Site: brandenburg
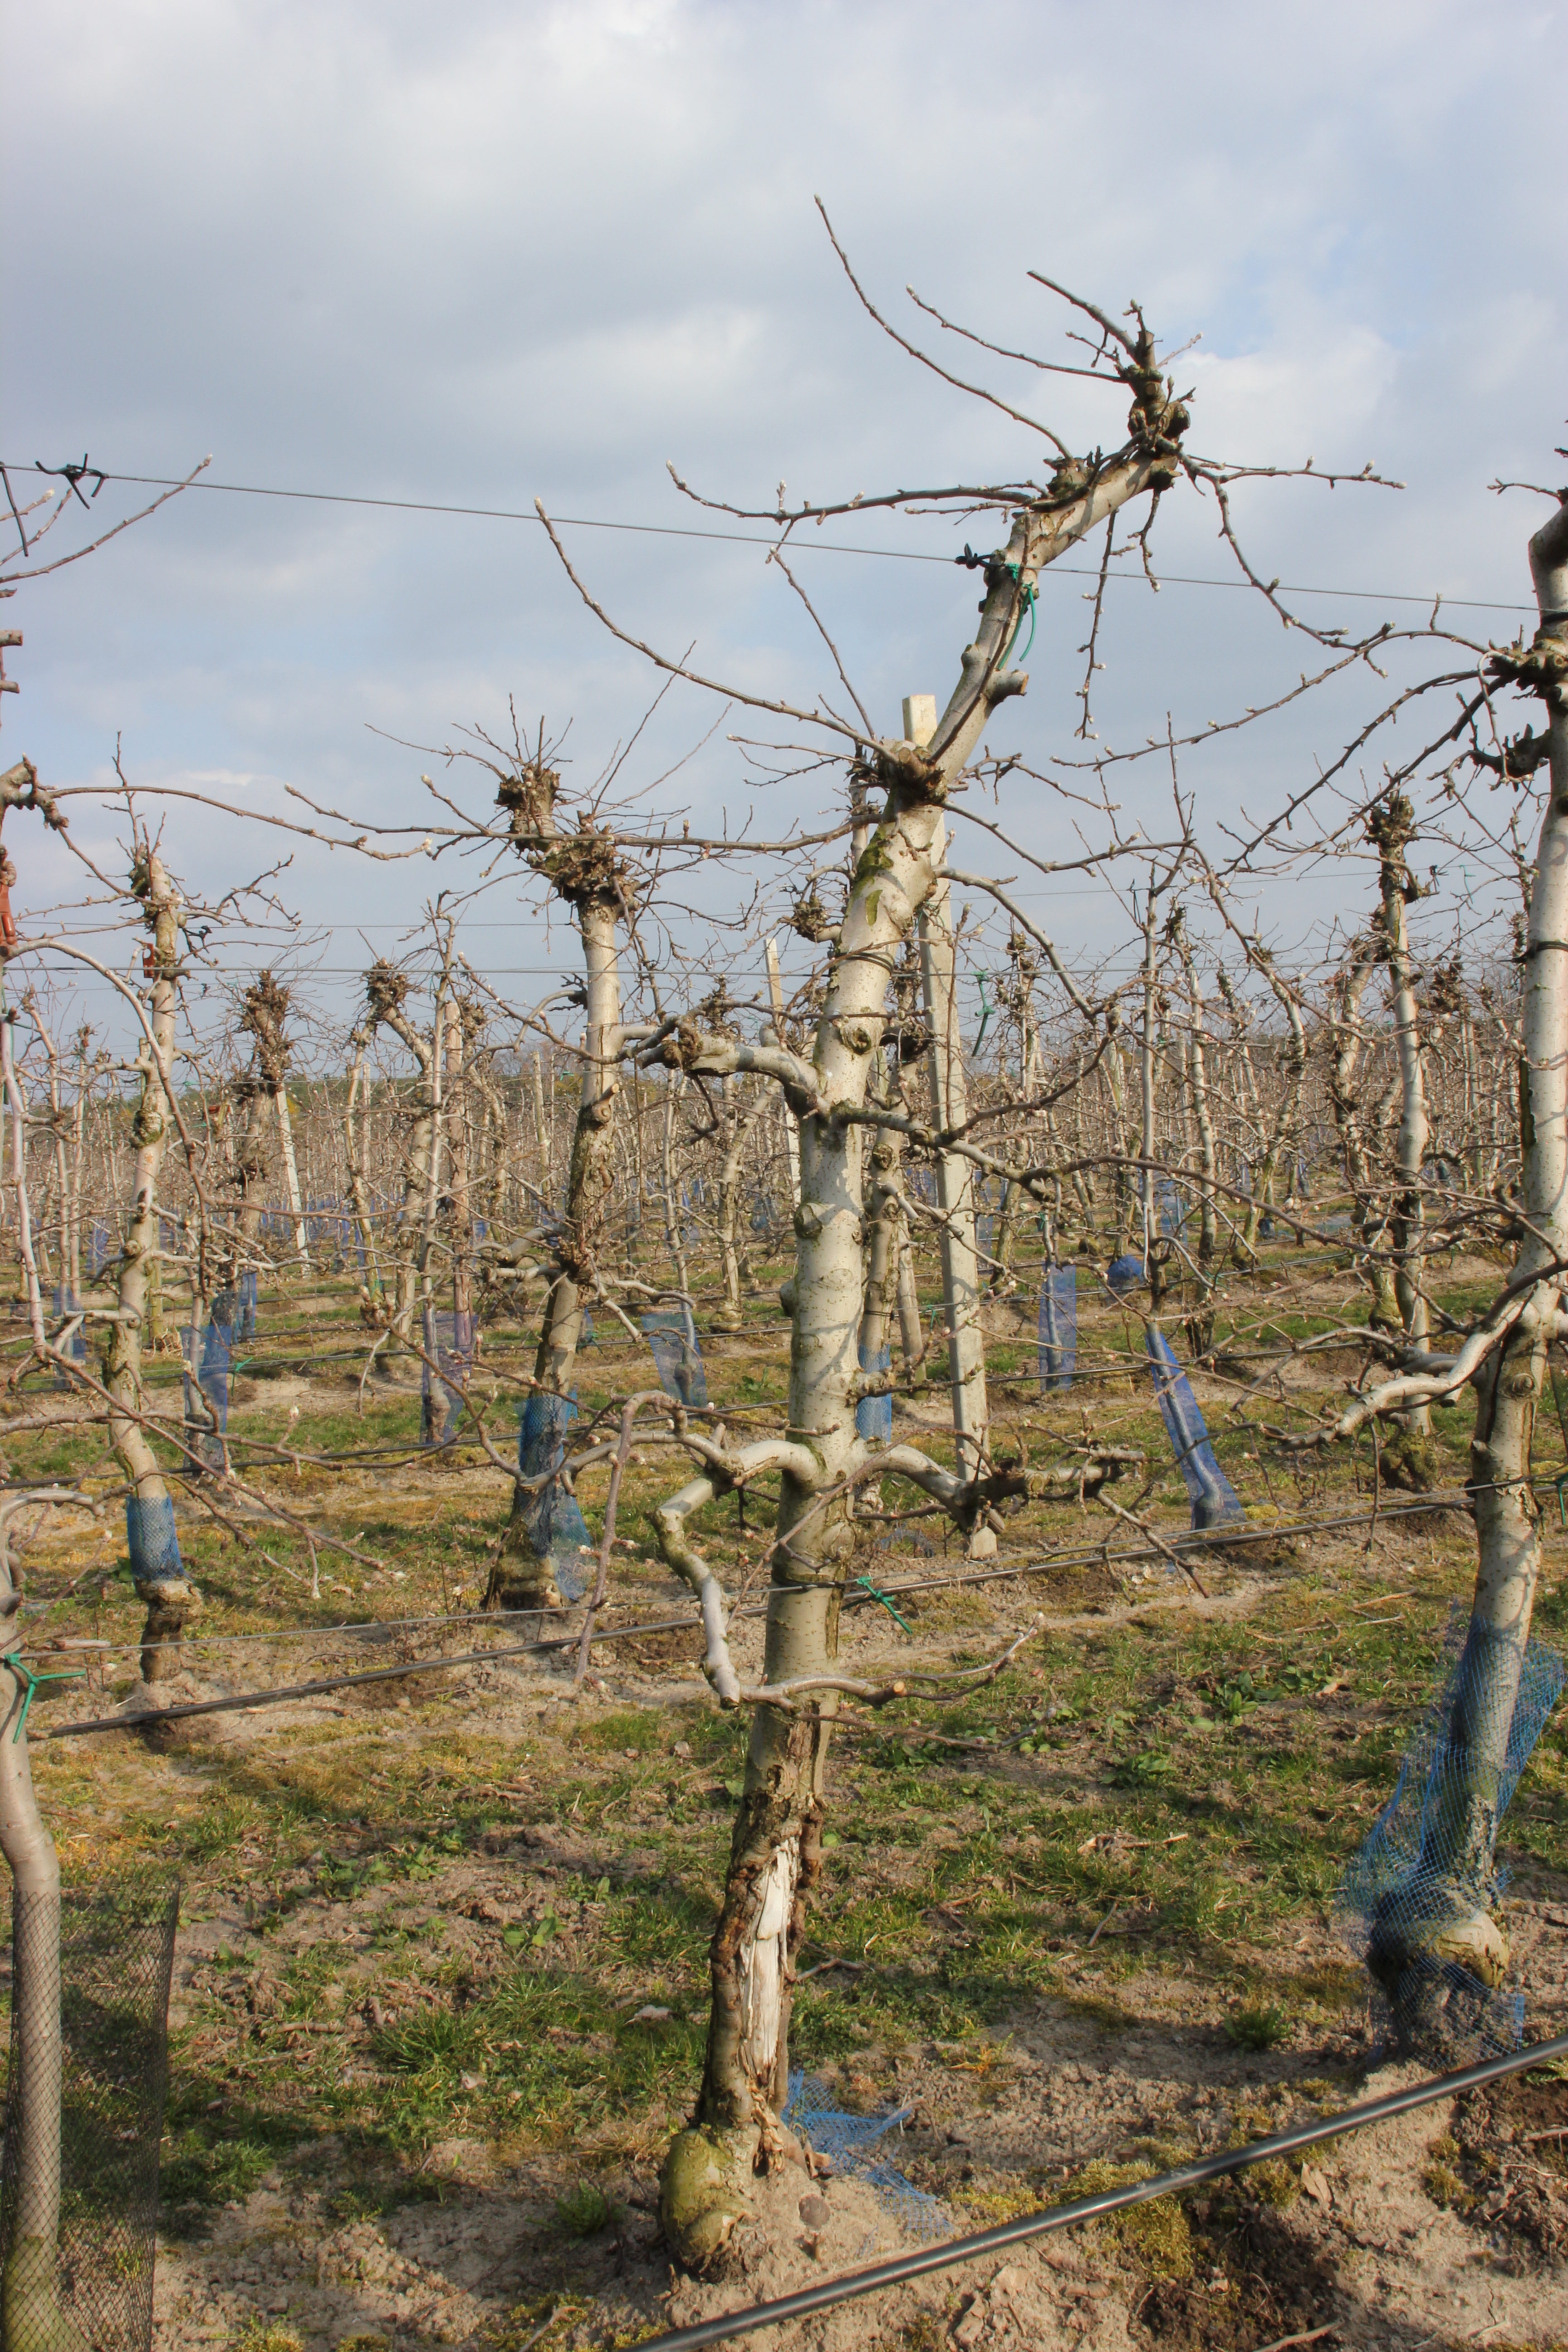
Growth stage (BBCH 03): Bud development